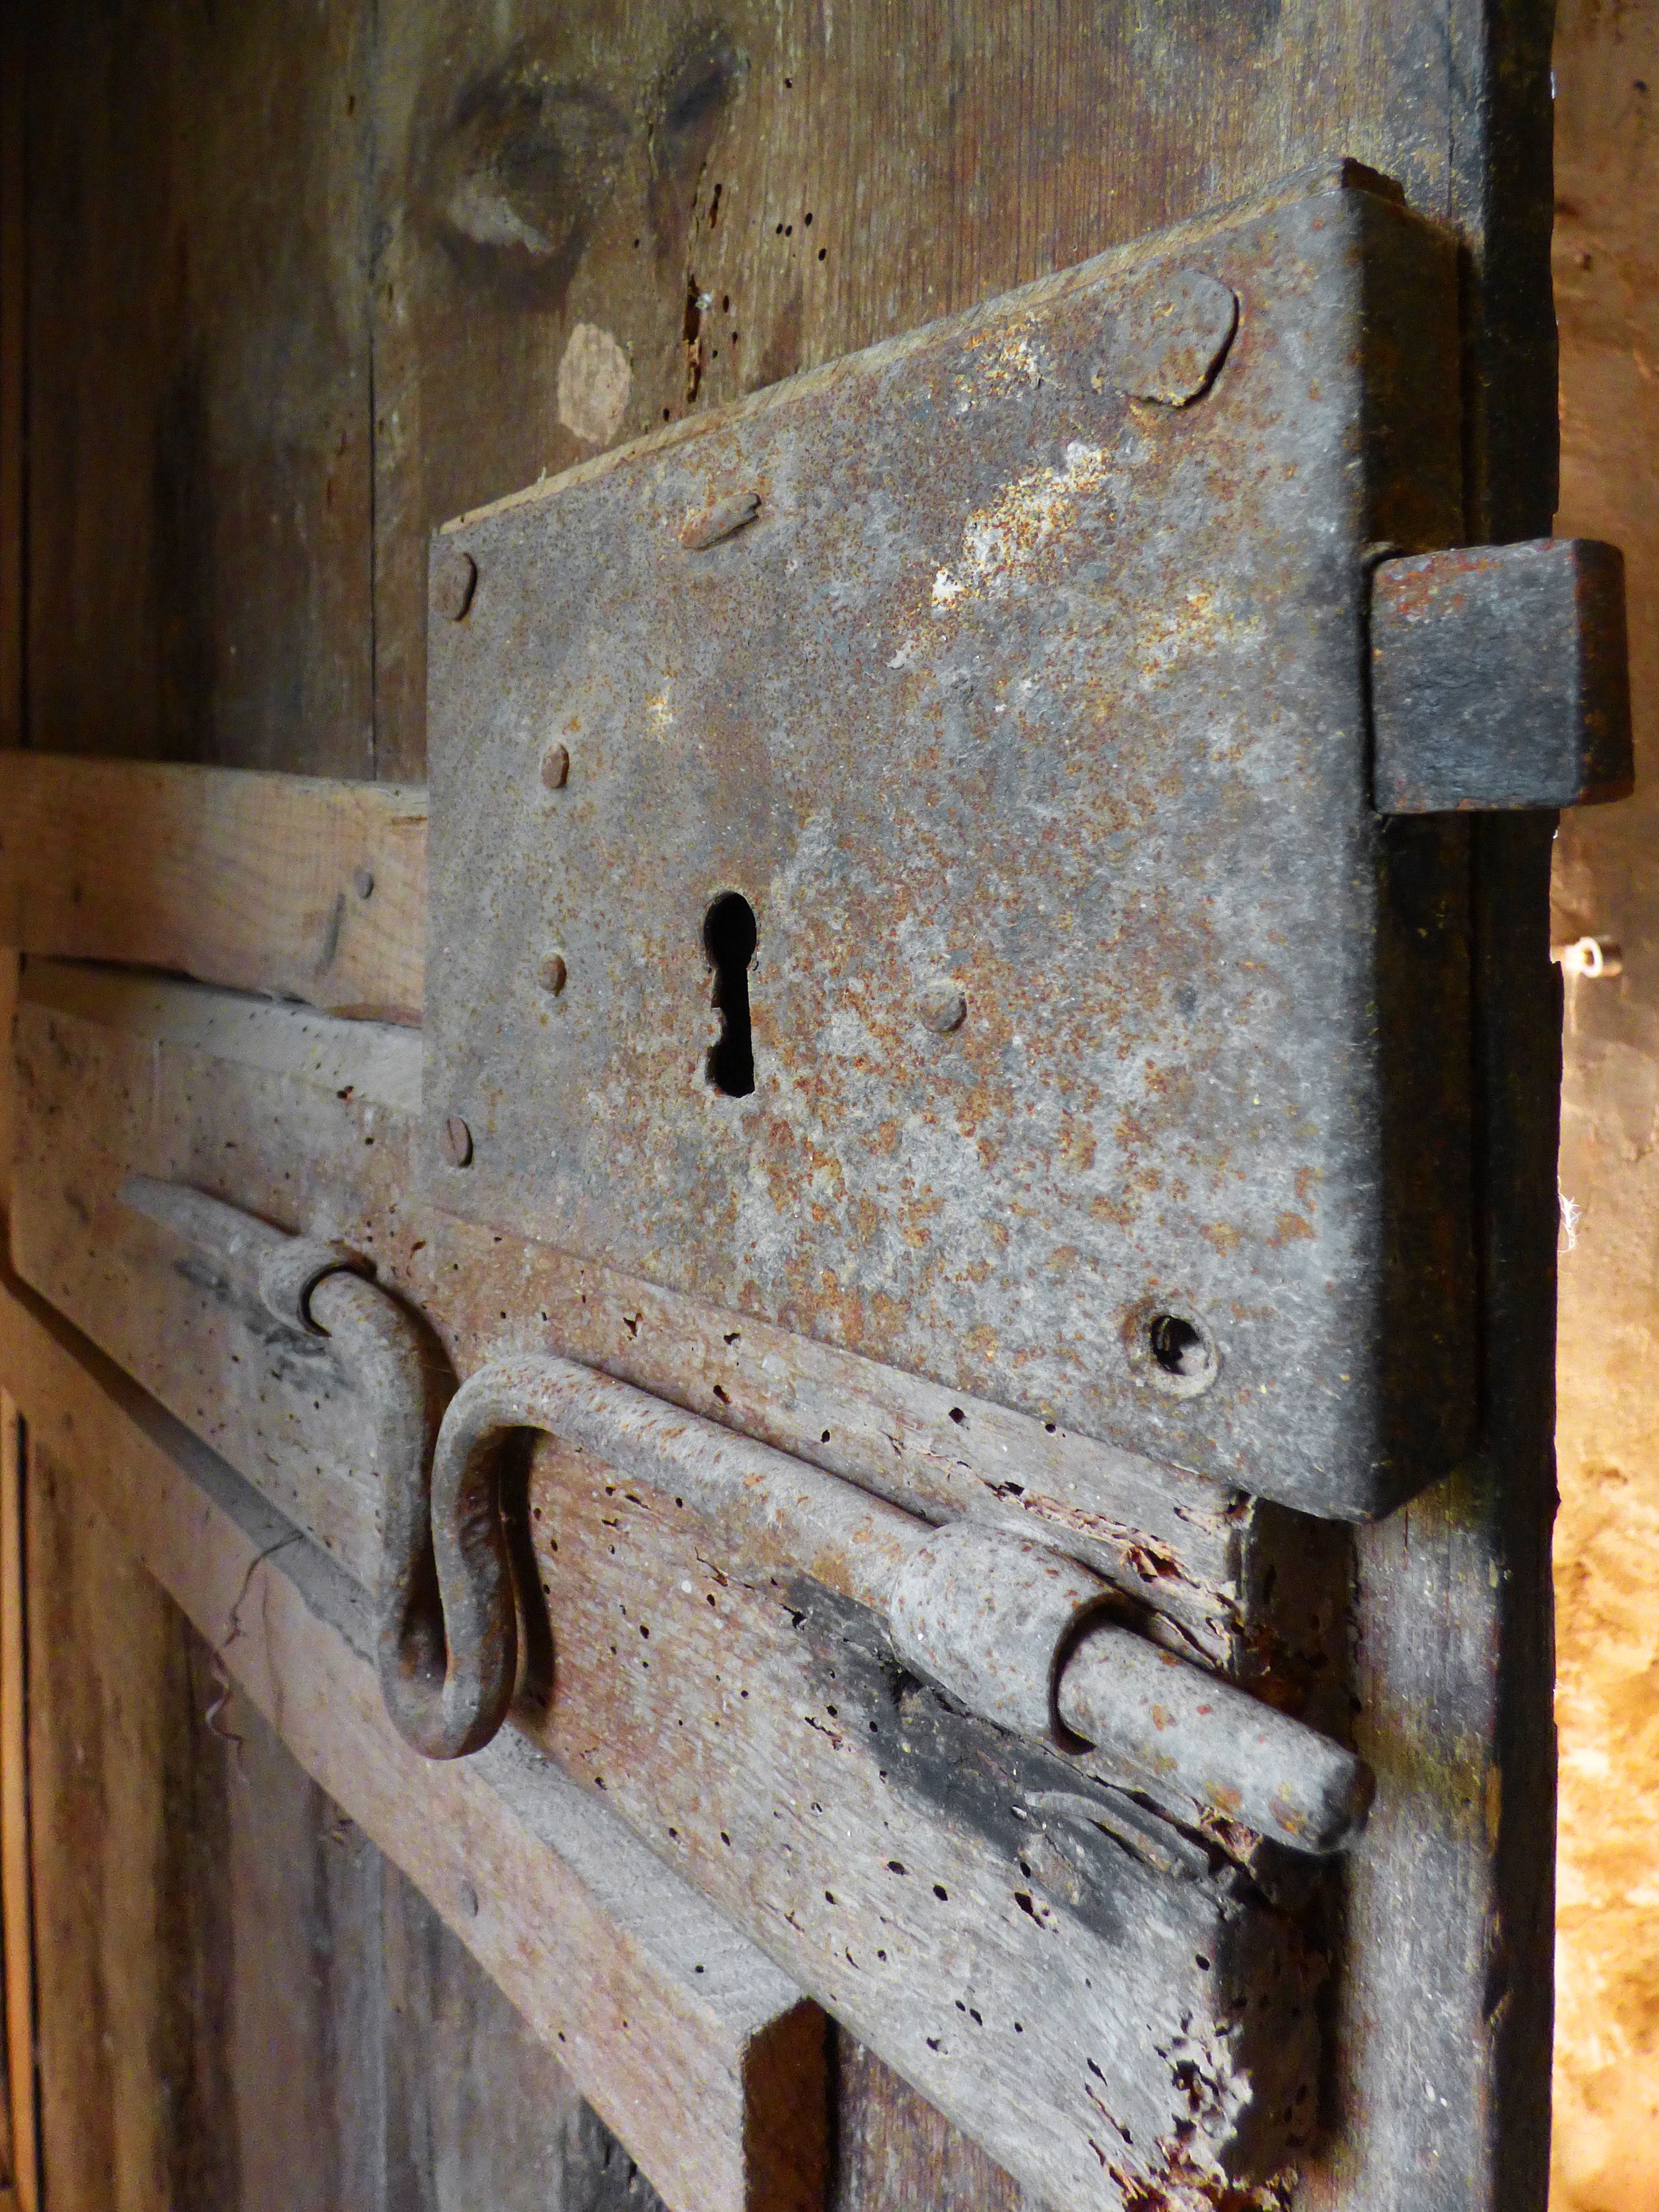
wood, vintage, old, wall, close, door, material, bolt, rusty, iron, hinge, lock, ancient history